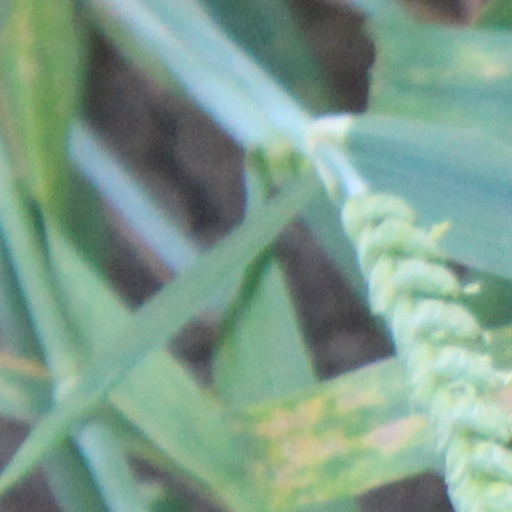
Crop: wheat